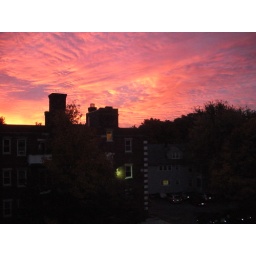
The sky is various shades of pink in Arlington, MA